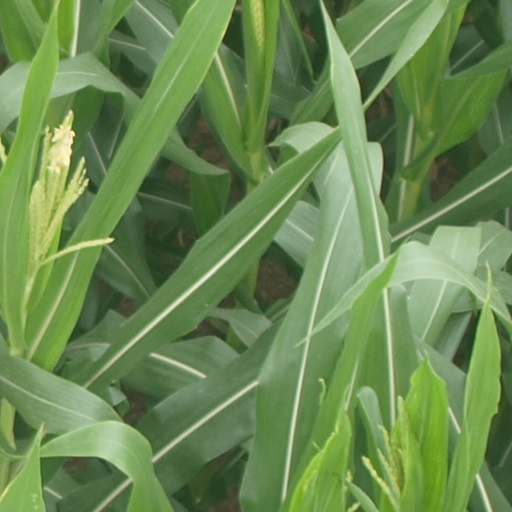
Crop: maize; corn